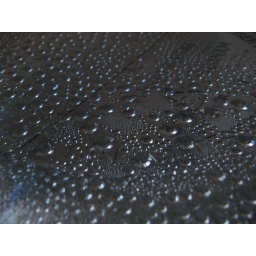
just the water bottle in my kitchen